Darlington

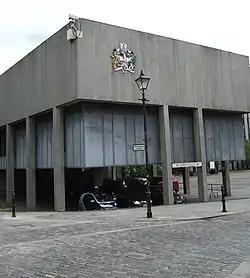
Darlington Town Hall

On the night of 13 January 1945, a Lancaster bomber piloted by Pilot Officer William Stuart McMullen of Canada was on a training exercise when one of its engines caught fire and it crashed on farmland near Lingfield Lane. McMullen heroically stayed at the controls while his crew parachuted to safety and directed the stricken aircraft away from the houses below. He was killed on impact. His heroism was honoured by renaming Lingfield Lane "McMullen Road" and erecting a memorial monument.